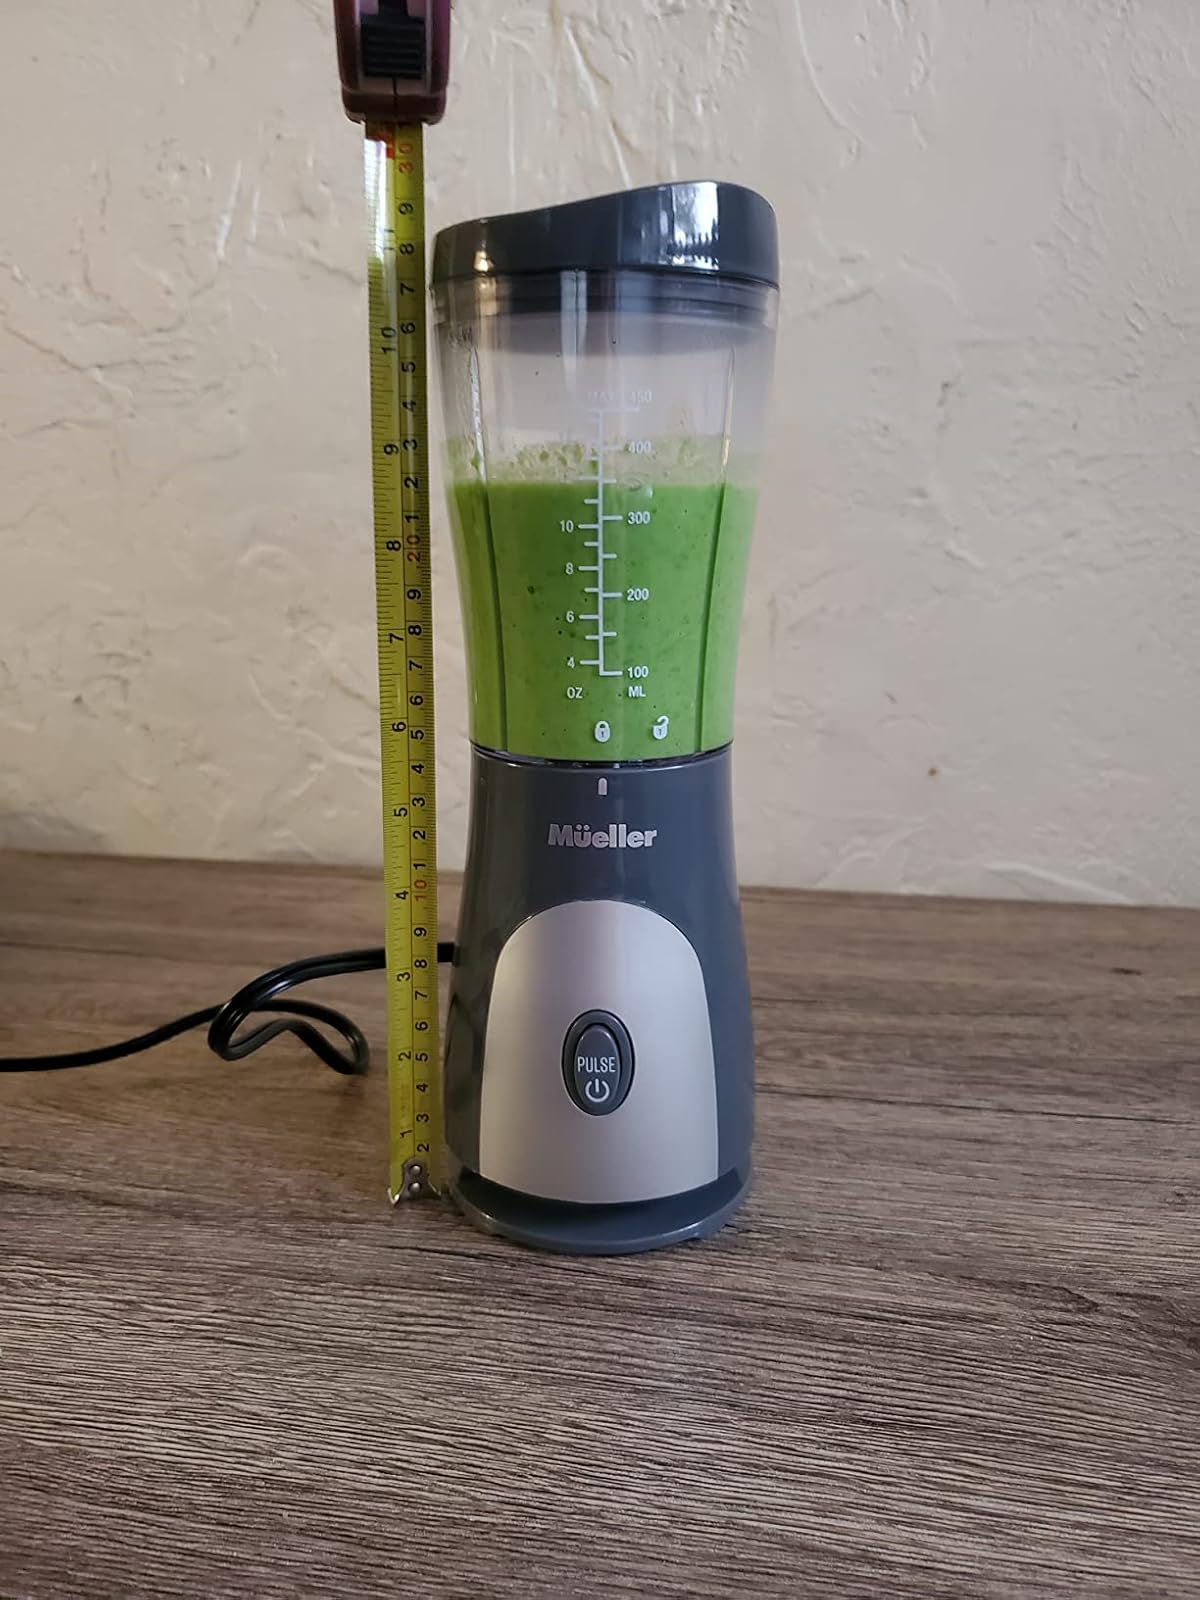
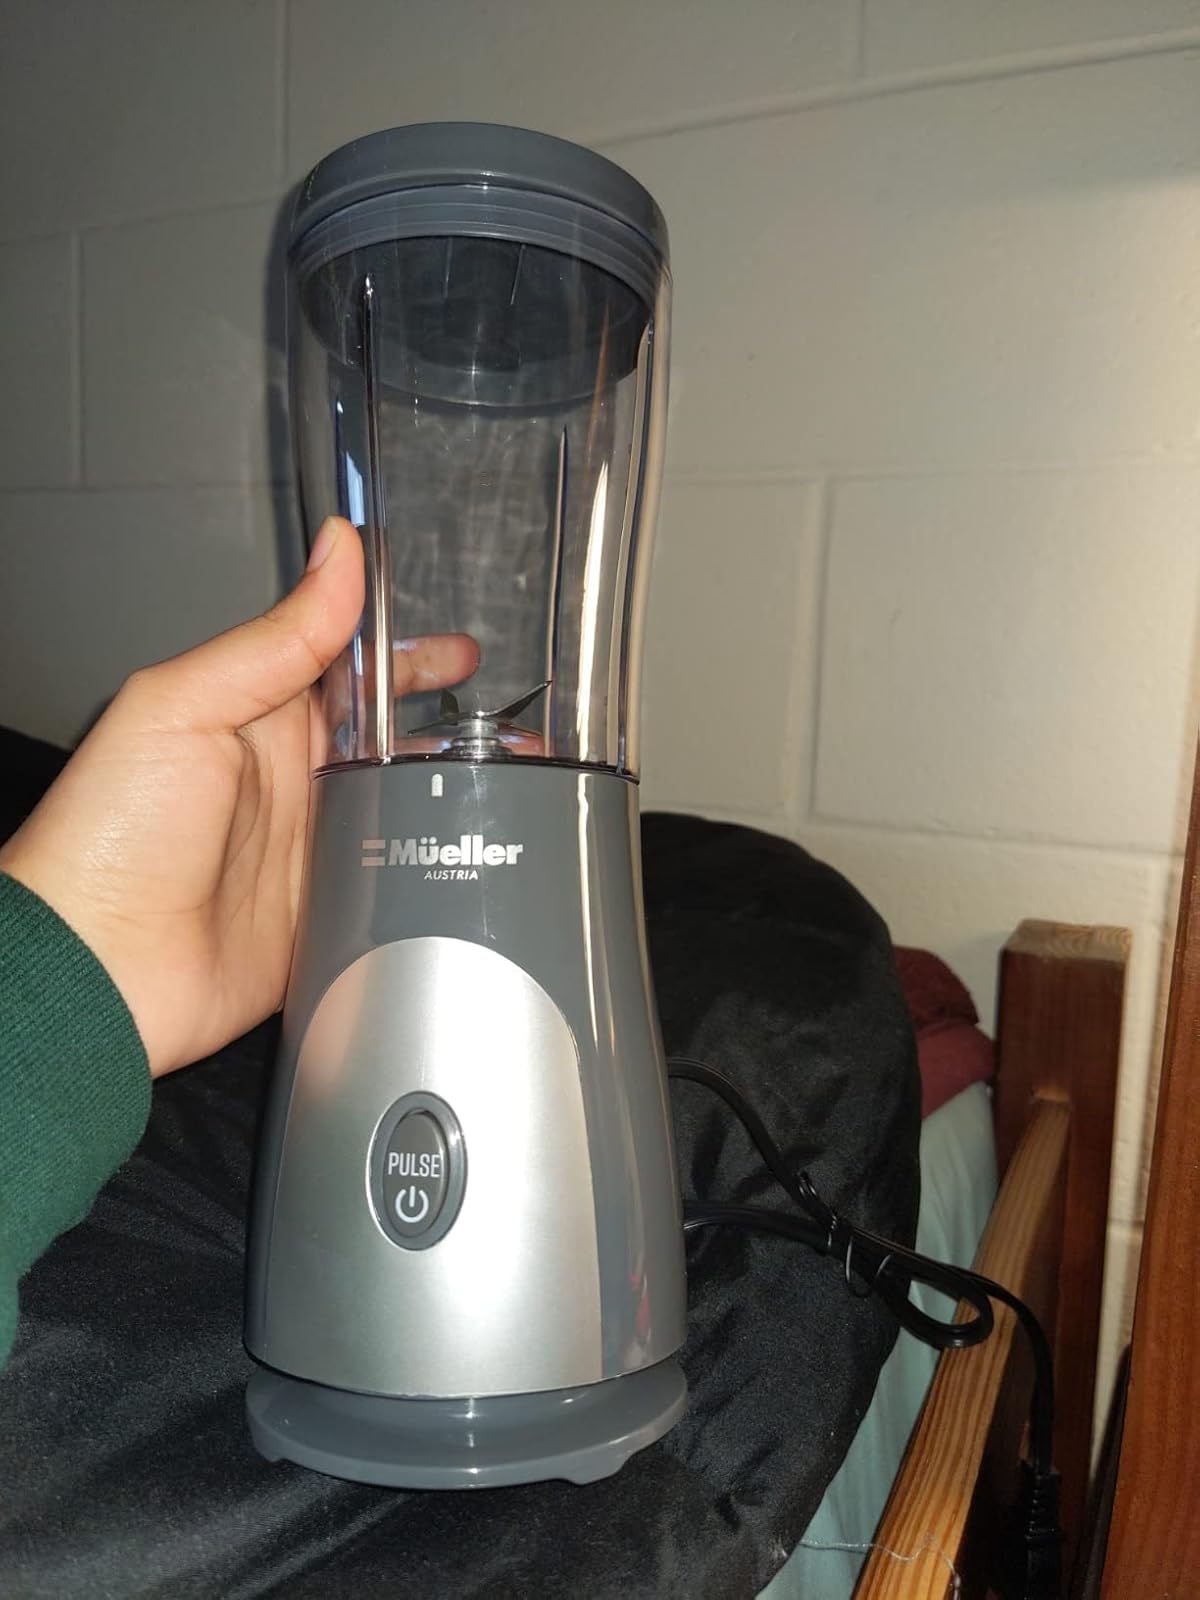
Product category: items_blender
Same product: yes